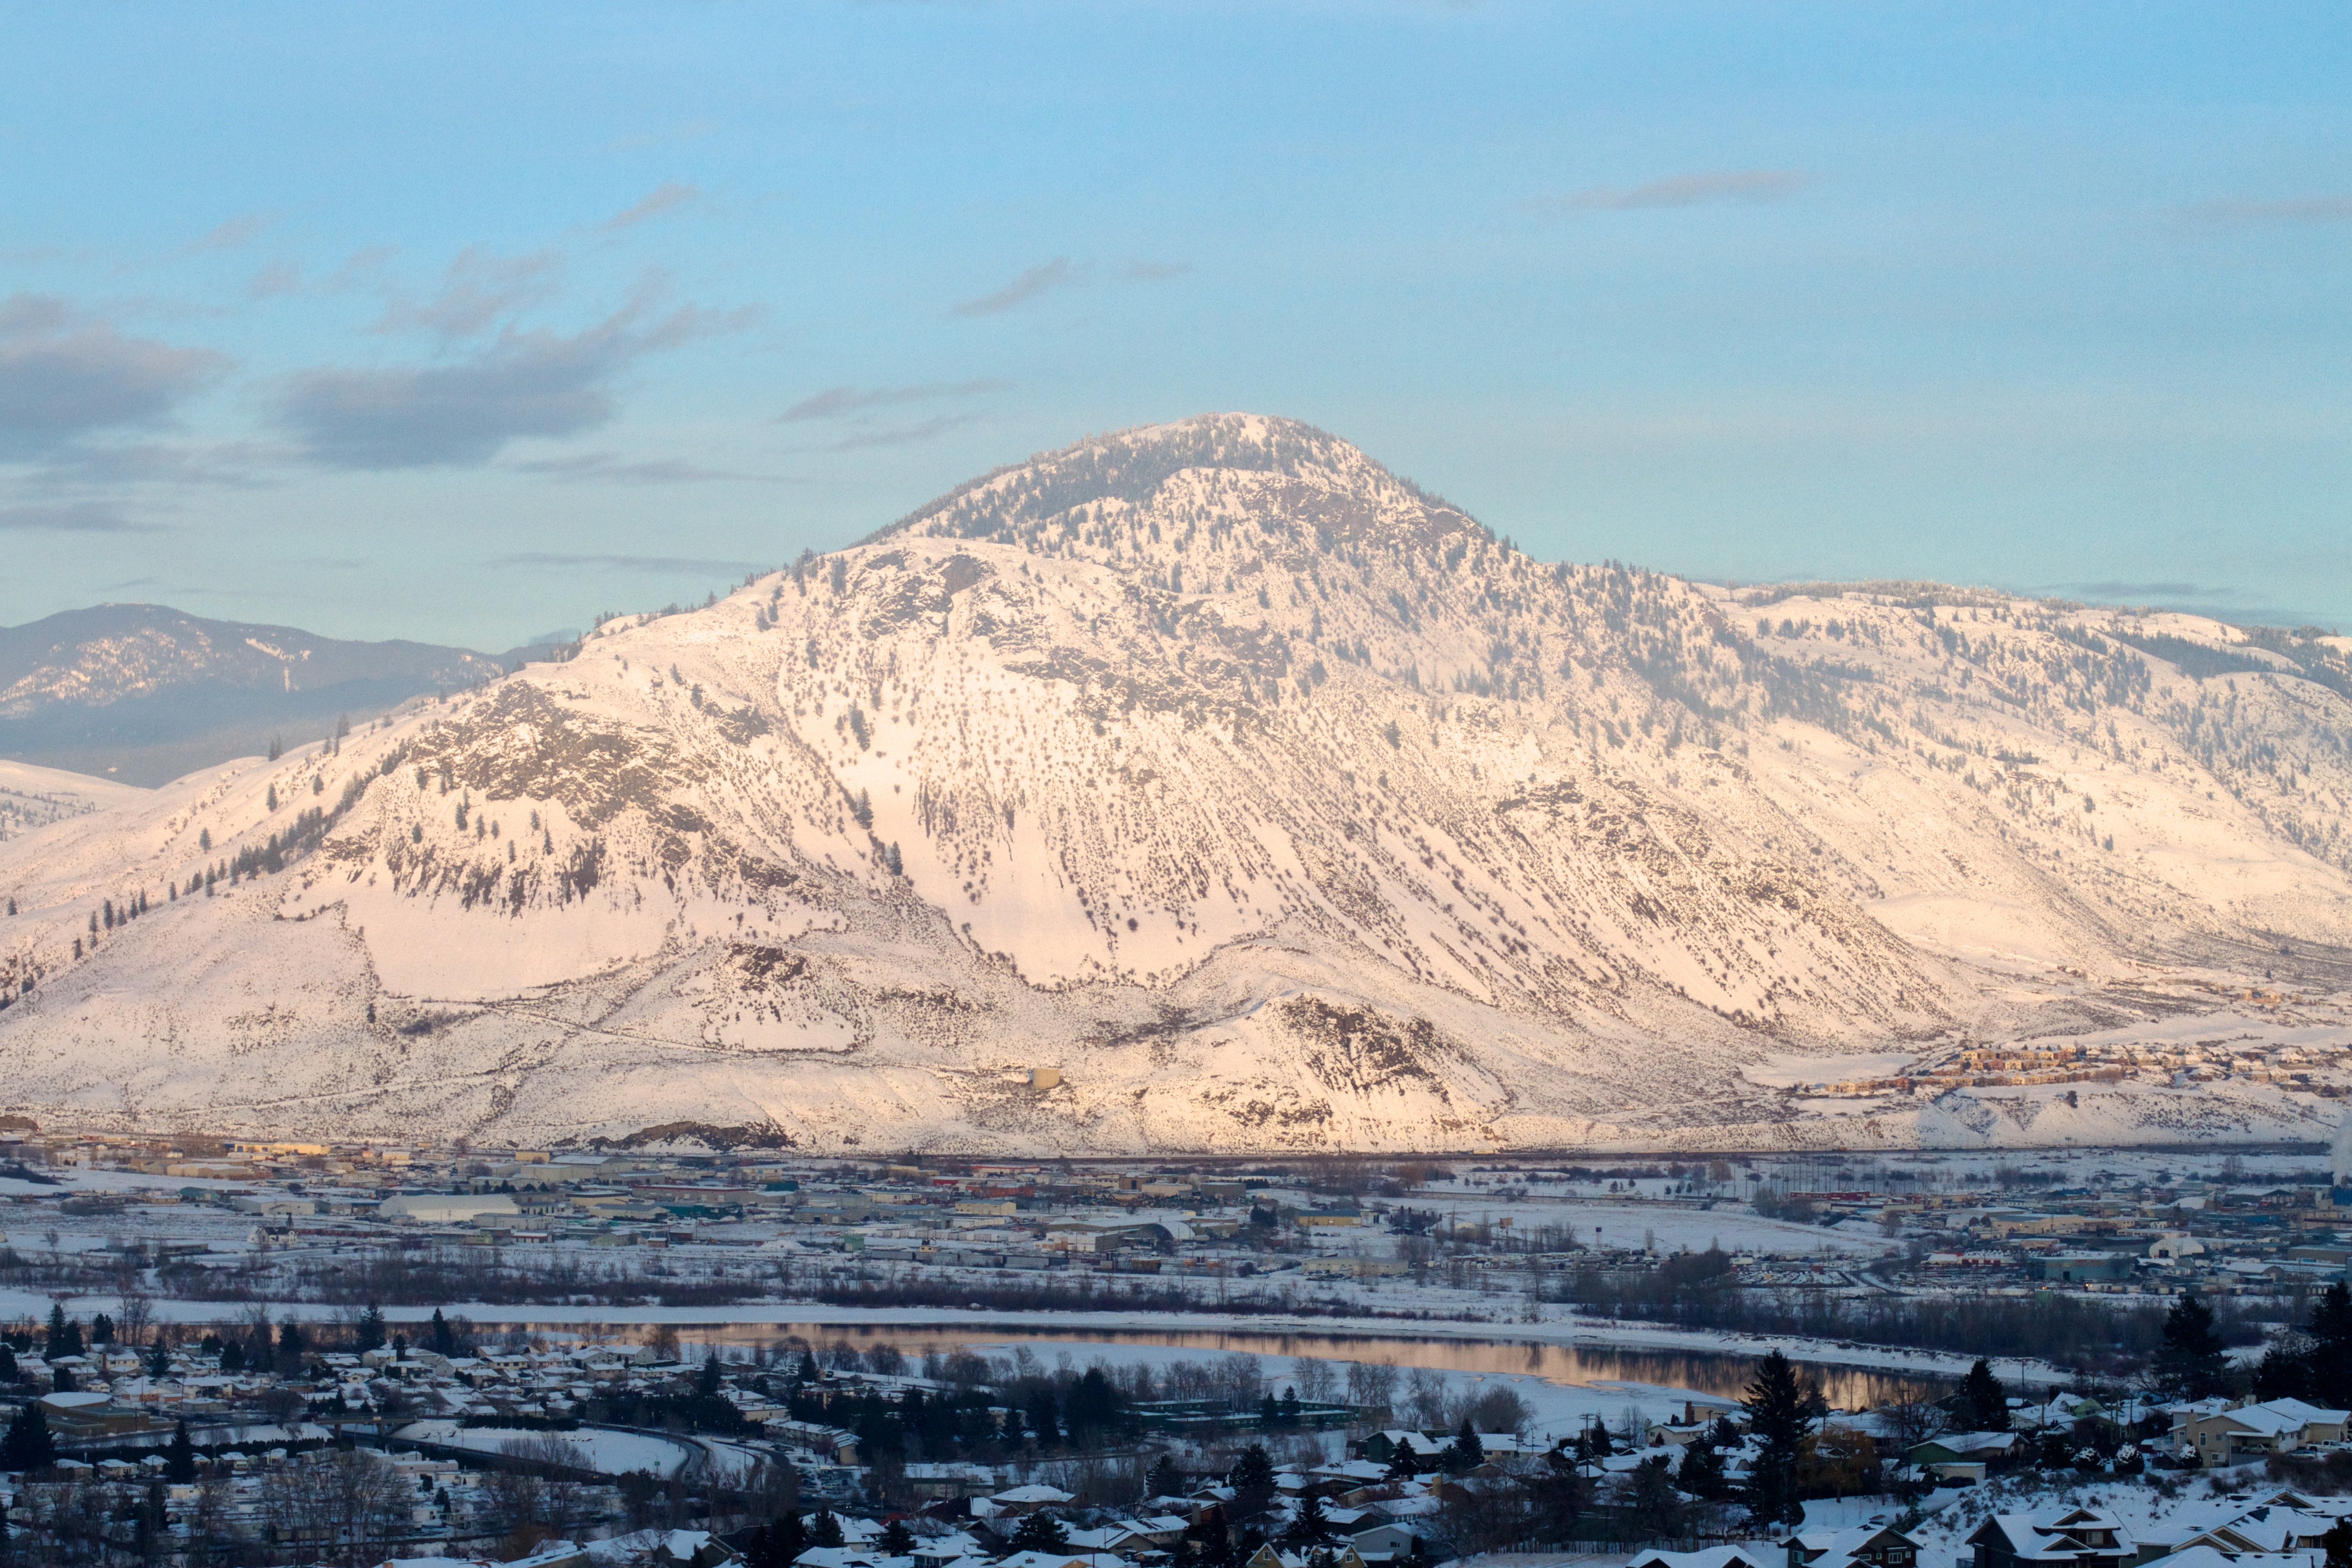
landscape, wilderness, mountain, snow, winter, hill, lake, mountain range, weather, arctic, season, ridge, plateau, fell, loch, tundra, landform, natural environment, geographical feature, mountainous landforms